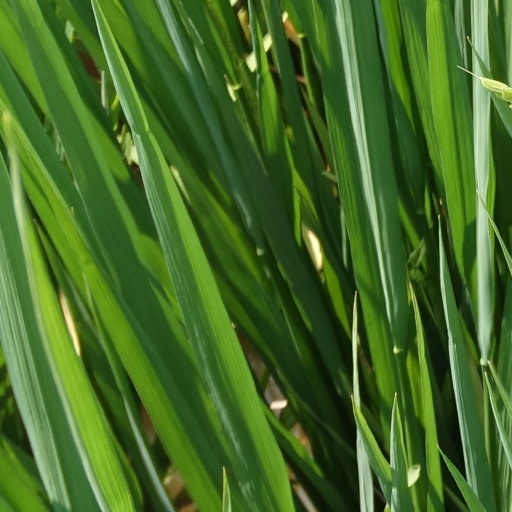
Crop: rice